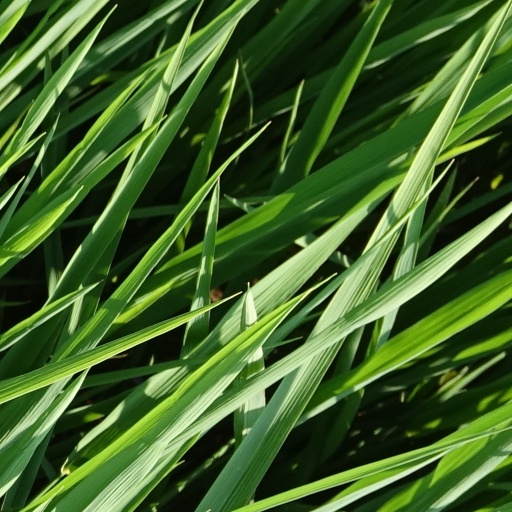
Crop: rice